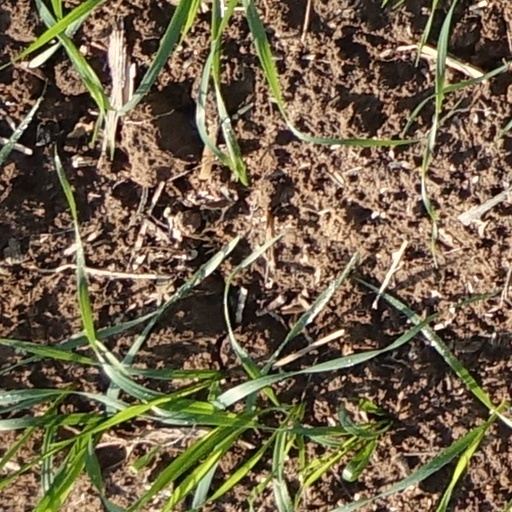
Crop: wheat